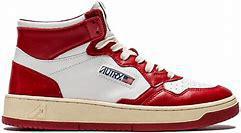
Brand: Autry
Model: Action Shoes Autry Action Medalist